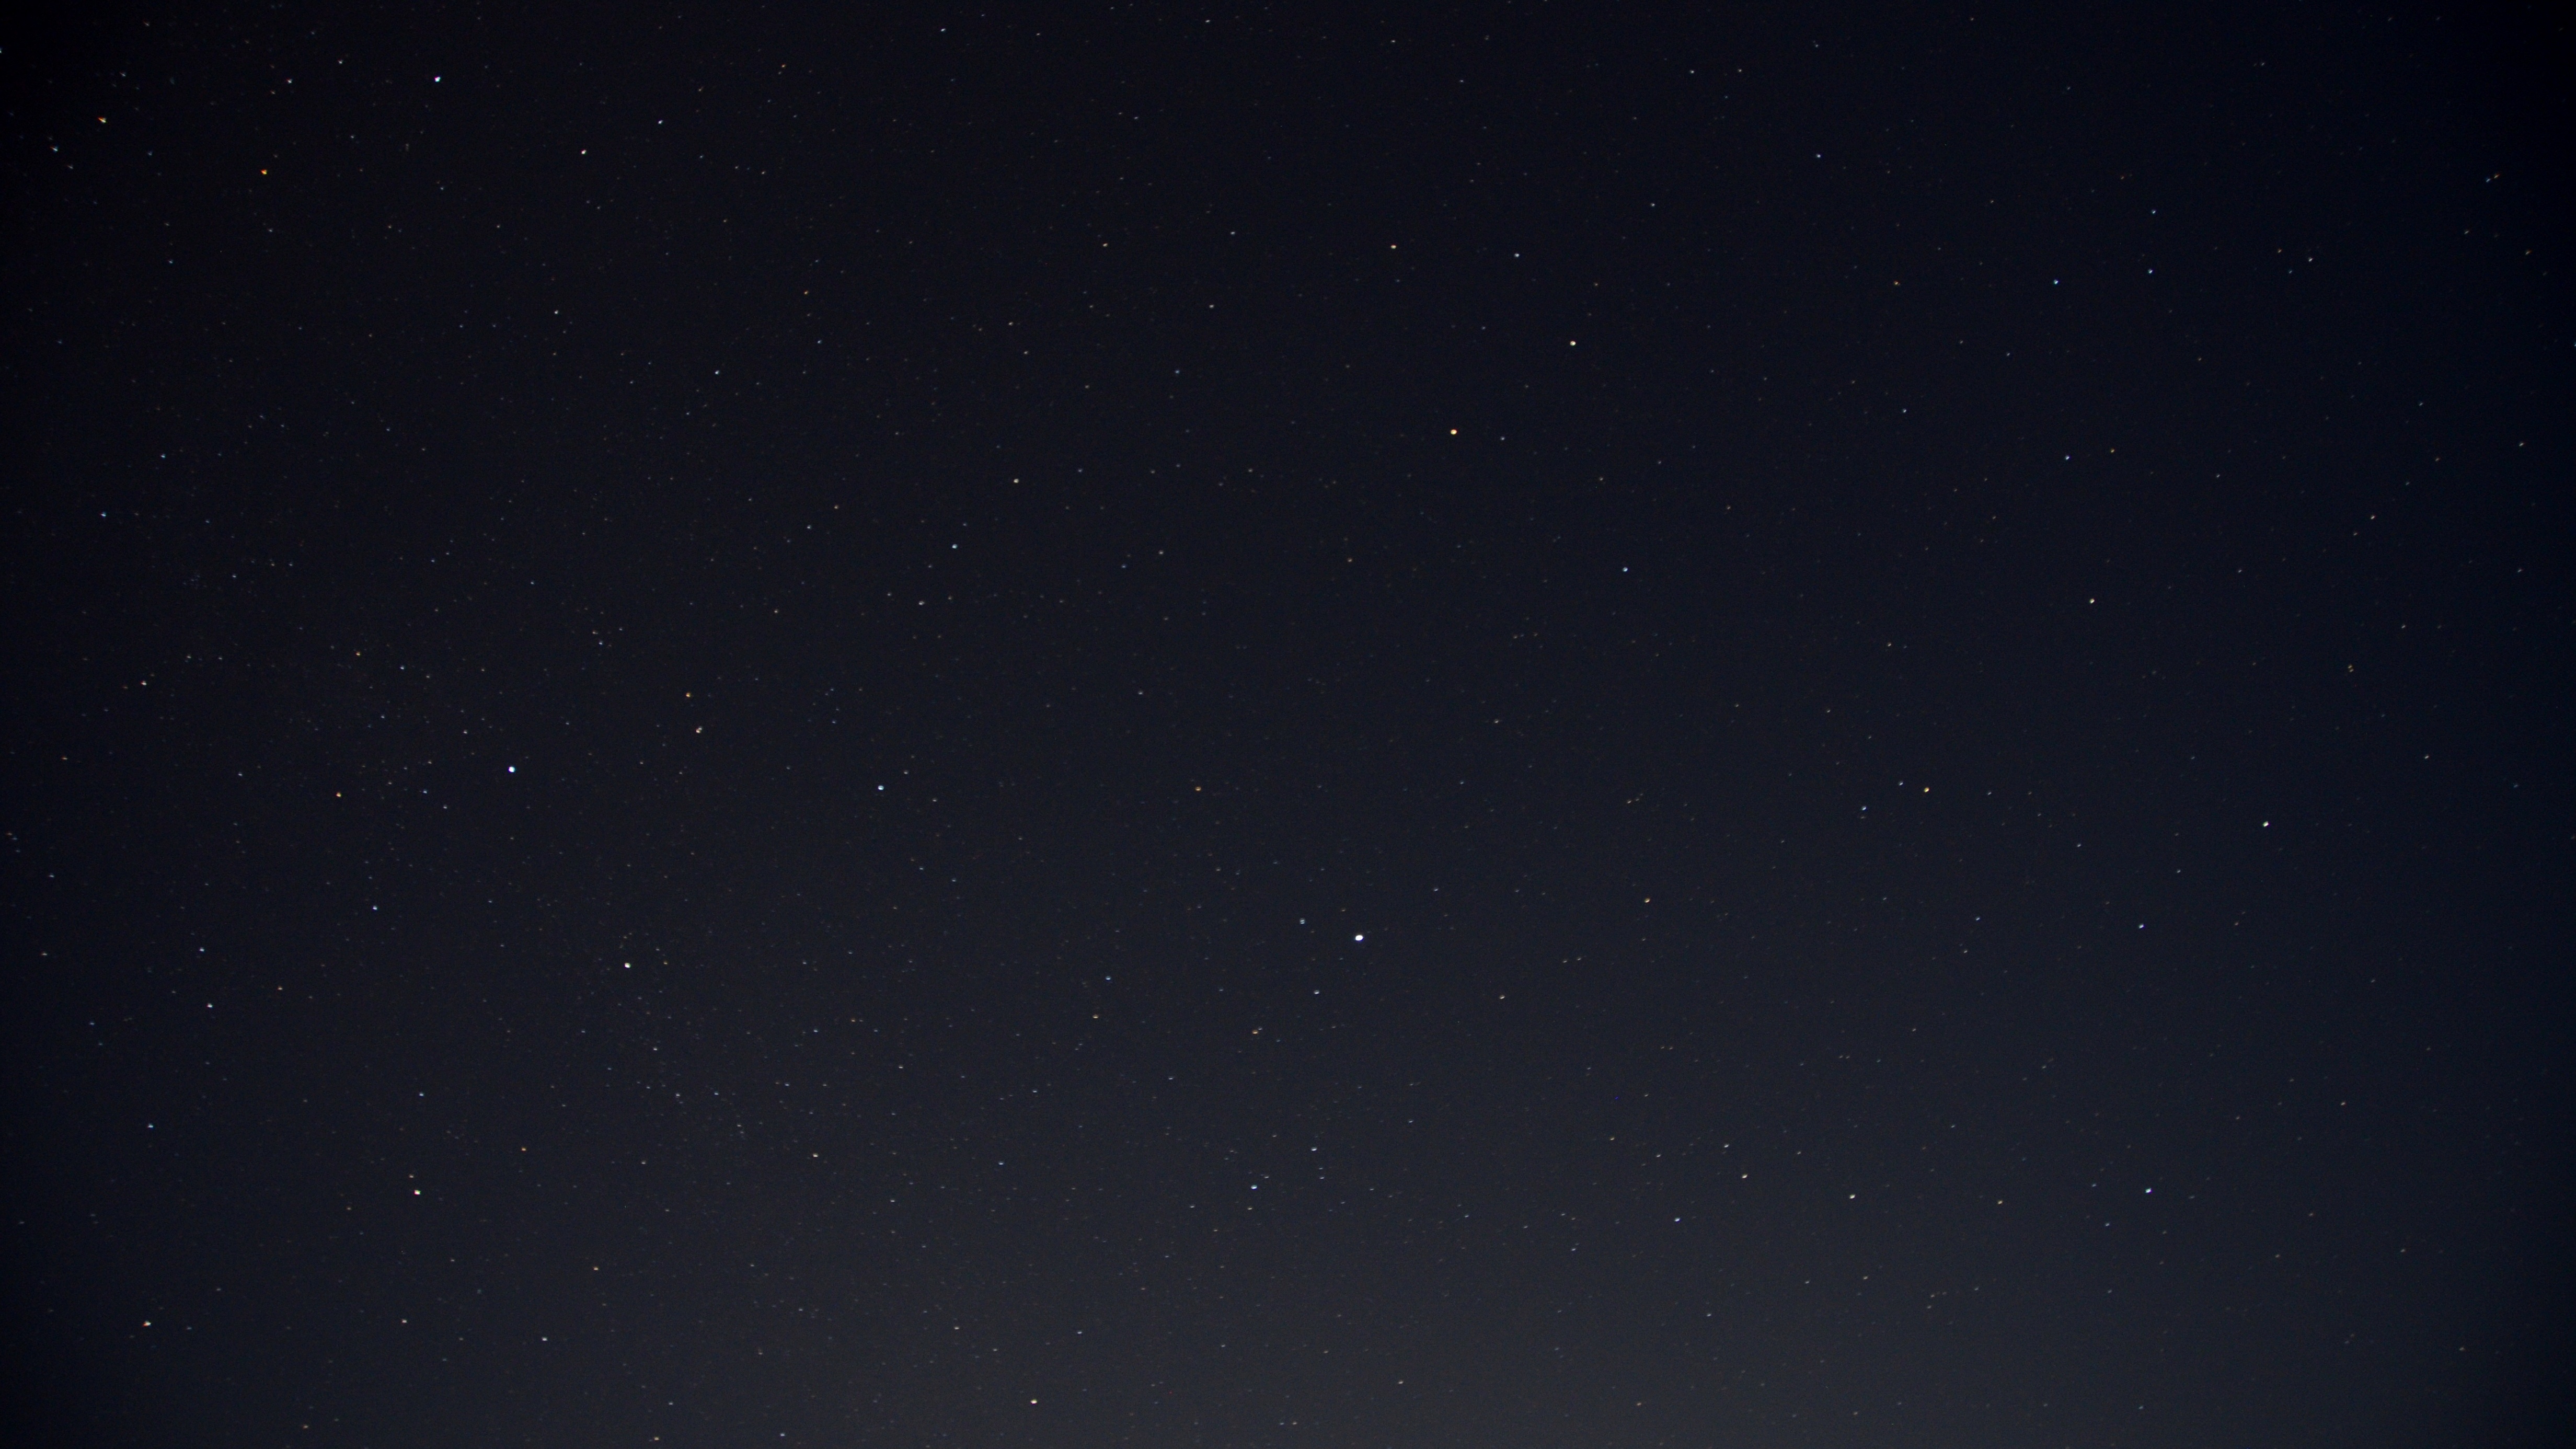
sky, night, star, atmosphere, dark, evening, night sky, aurora, outer space, lights, astronomy, starry sky, mood, midnight, starlight, astronomical object